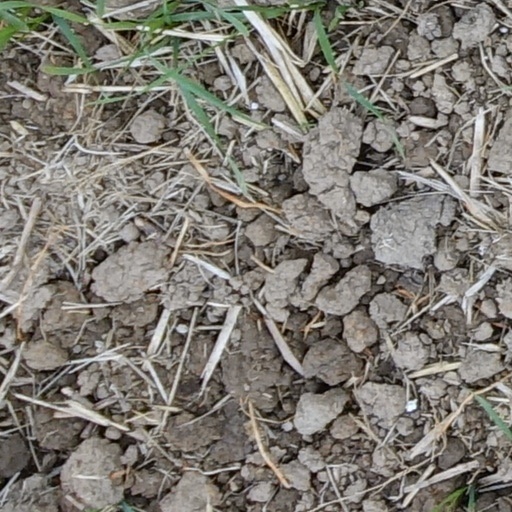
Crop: wheat